Topless (film)

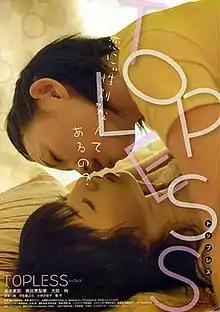
Movie poster

Topless ("Toppuresu") is a 2008 Japanese film directed by Eiji Uchida.